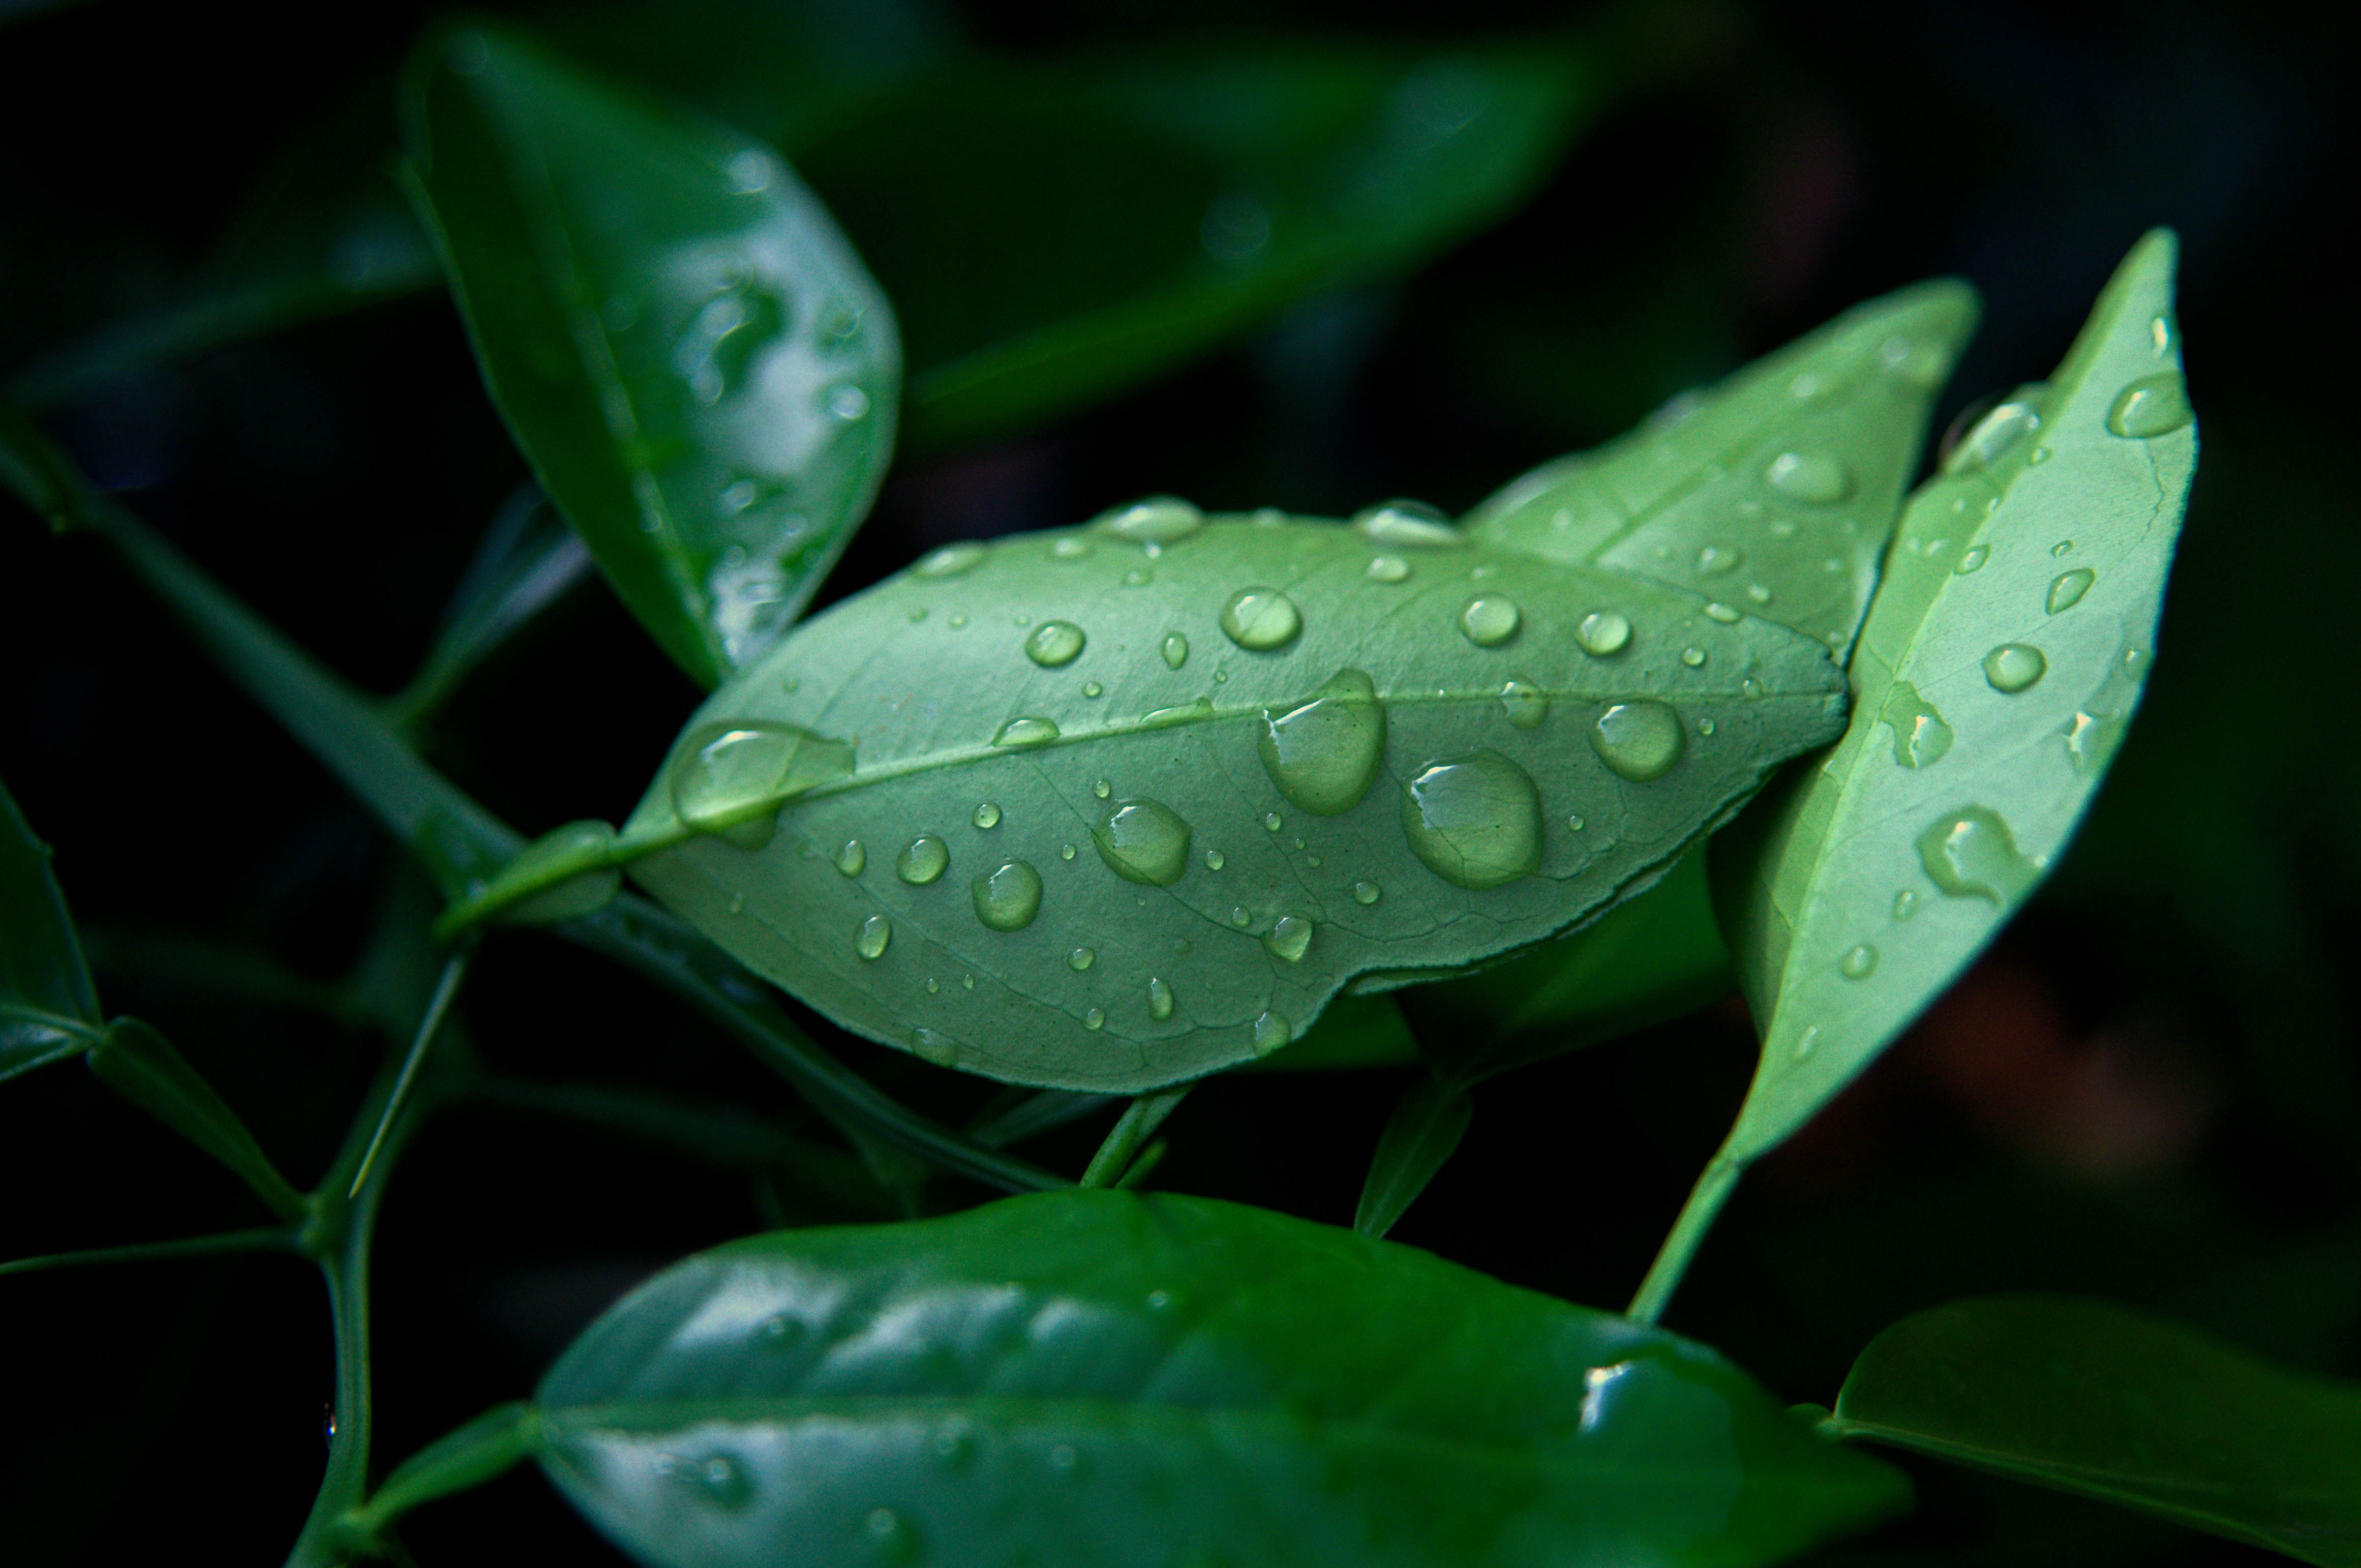
water, nature, drop, dew, plant, rain, leaf, flower, petal, foliage, green, botany, close, flora, lemon, ecology, close up, moisture, macro photography, green leaves, plant stem